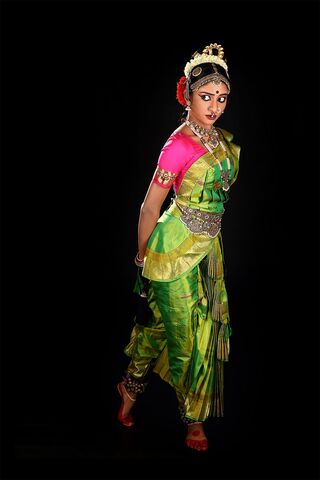
Dance form: kuchipudi